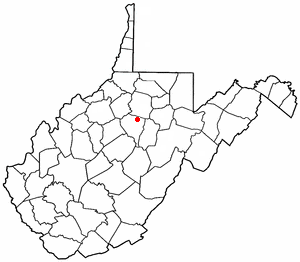
Jane Lew est une ville américaine située dans le comté de Lewis en Virginie-Occidentale.